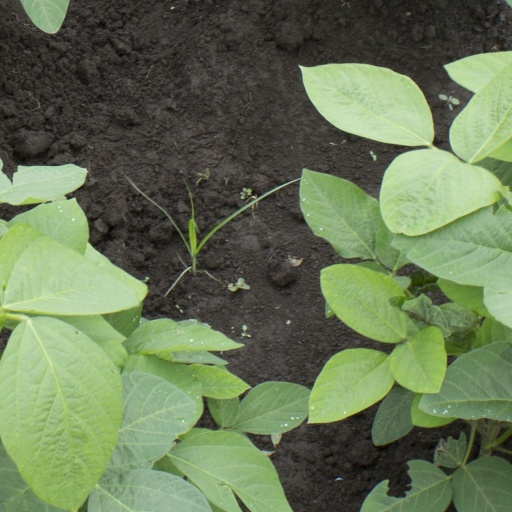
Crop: soybean